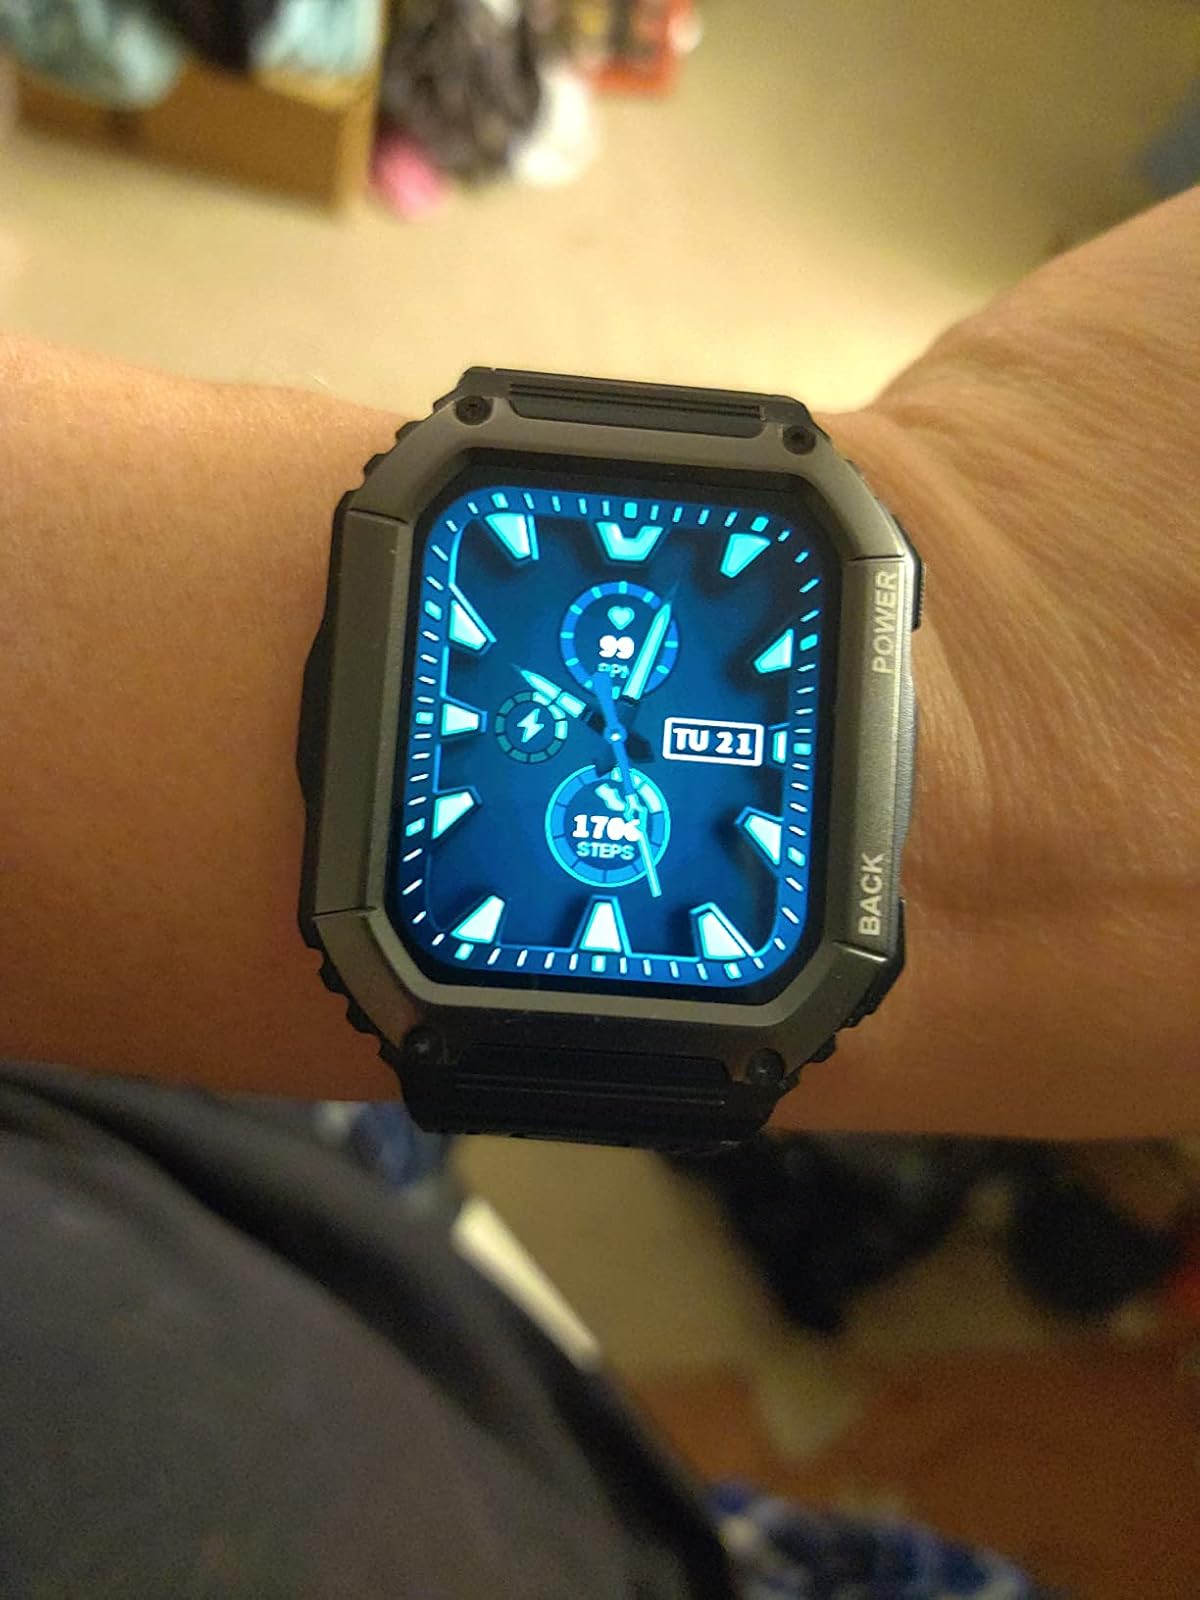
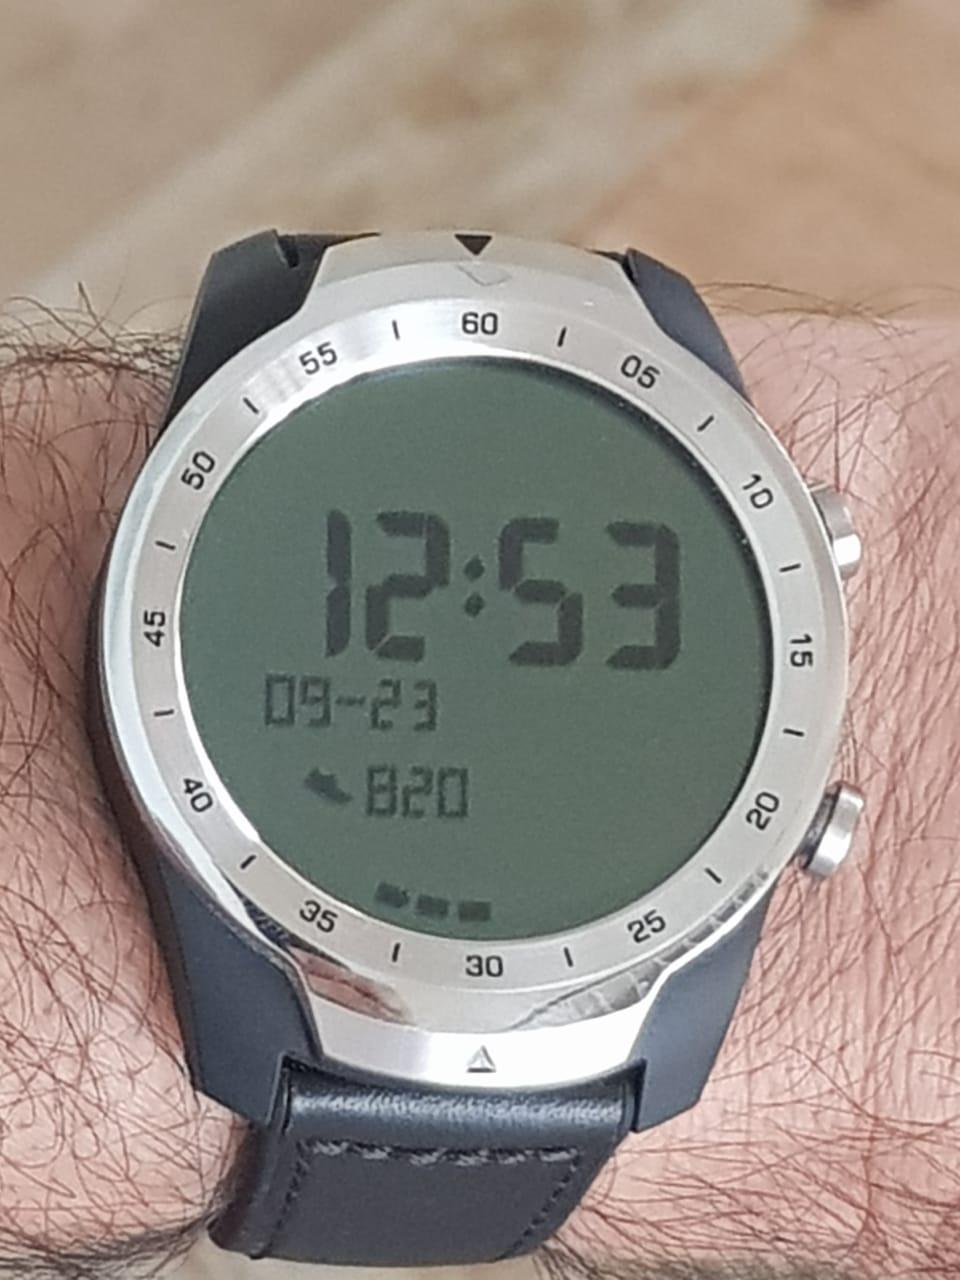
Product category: smartwatch
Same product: no